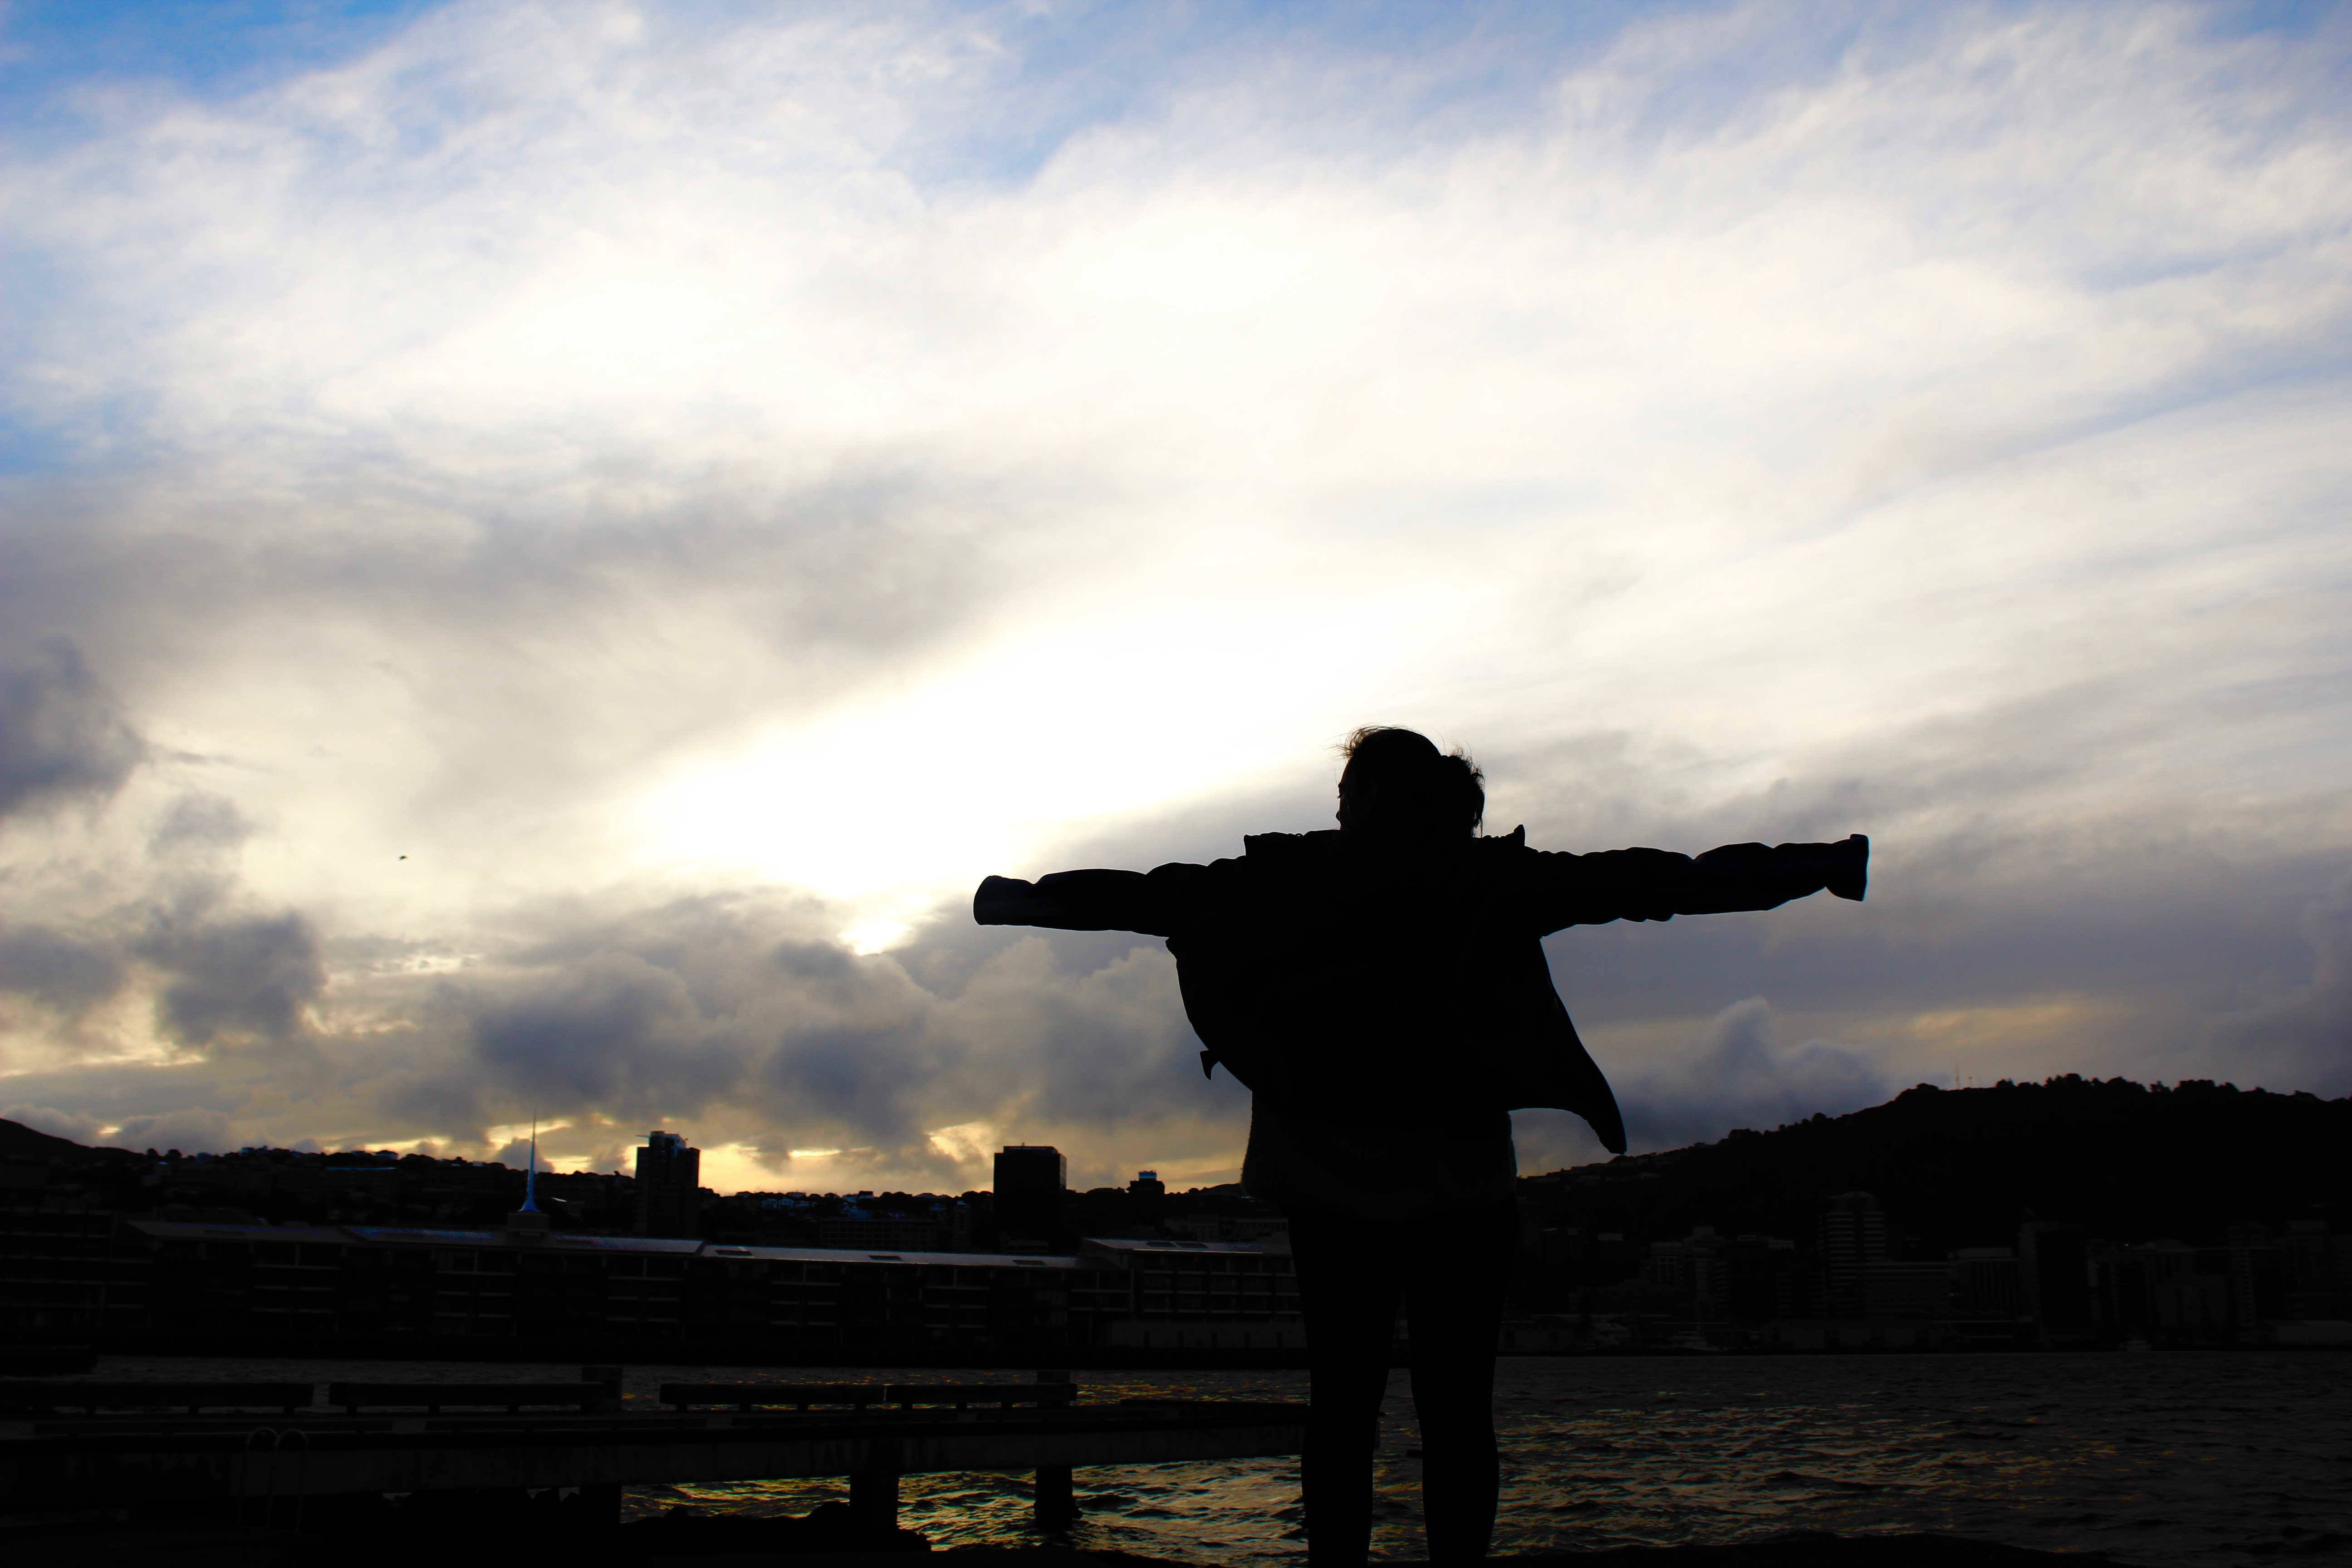
sea, horizon, silhouette, light, cloud, sky, sun, sunrise, sunset, sunlight, morning, dawn, dusk, evening, atmosphere of earth